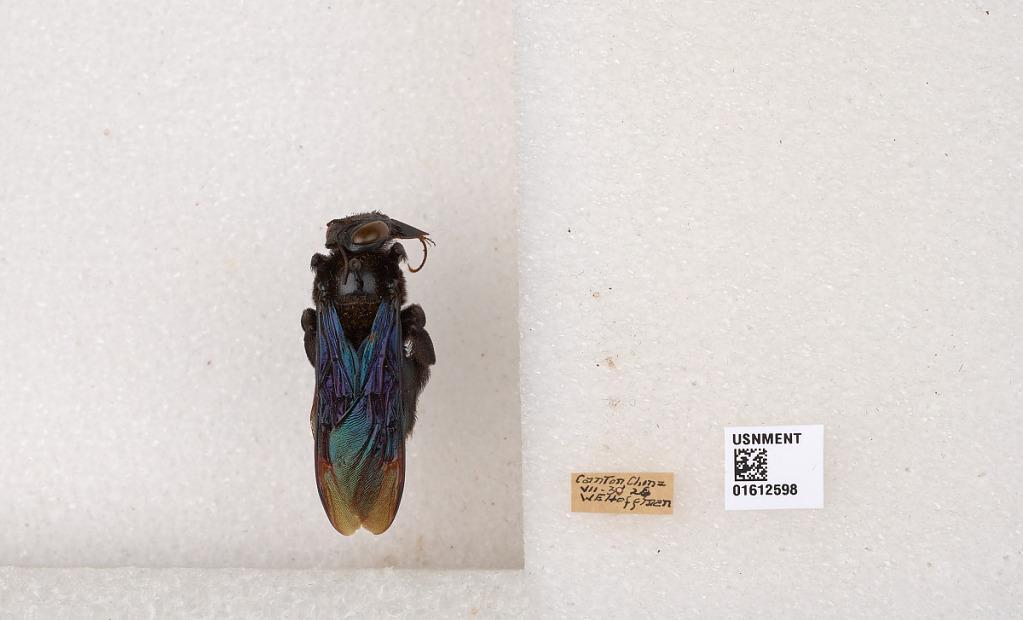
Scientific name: Xylocopa
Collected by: W. Hoffman
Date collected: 1924-7-30
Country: China
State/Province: Guangdong
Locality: Canton